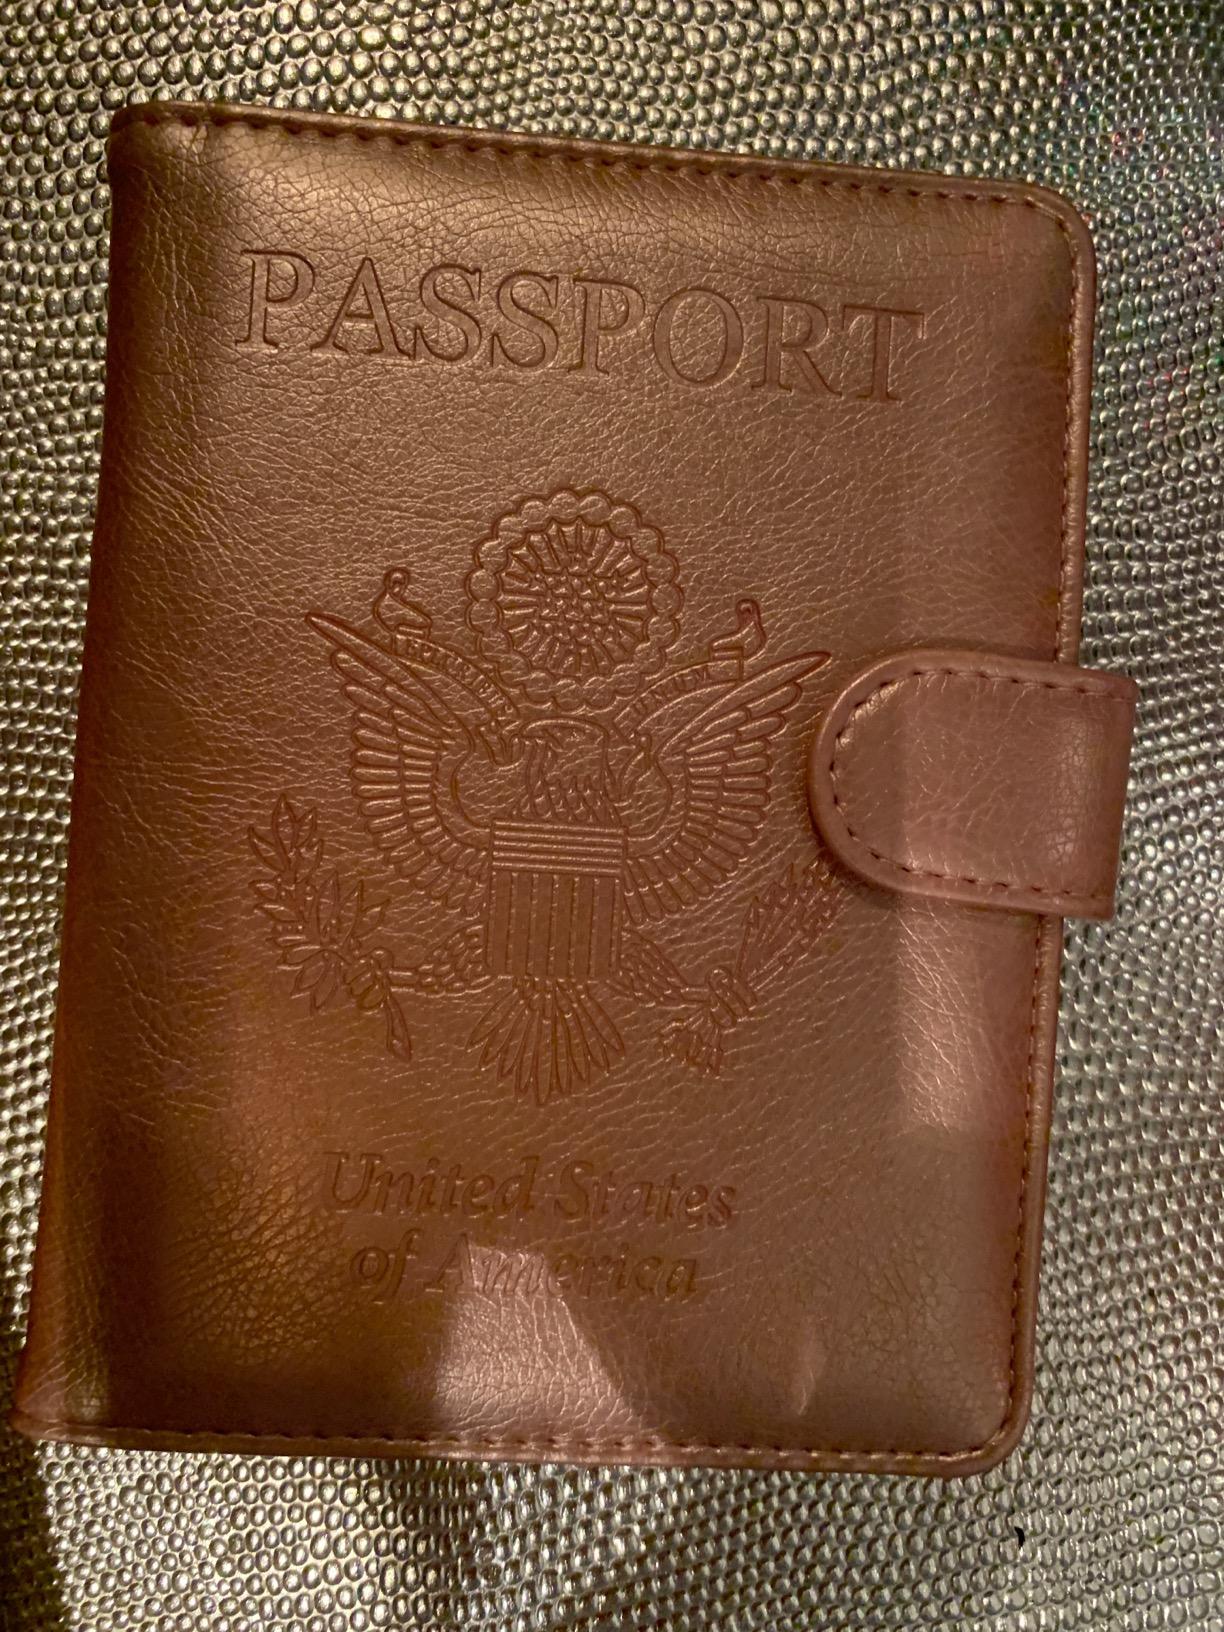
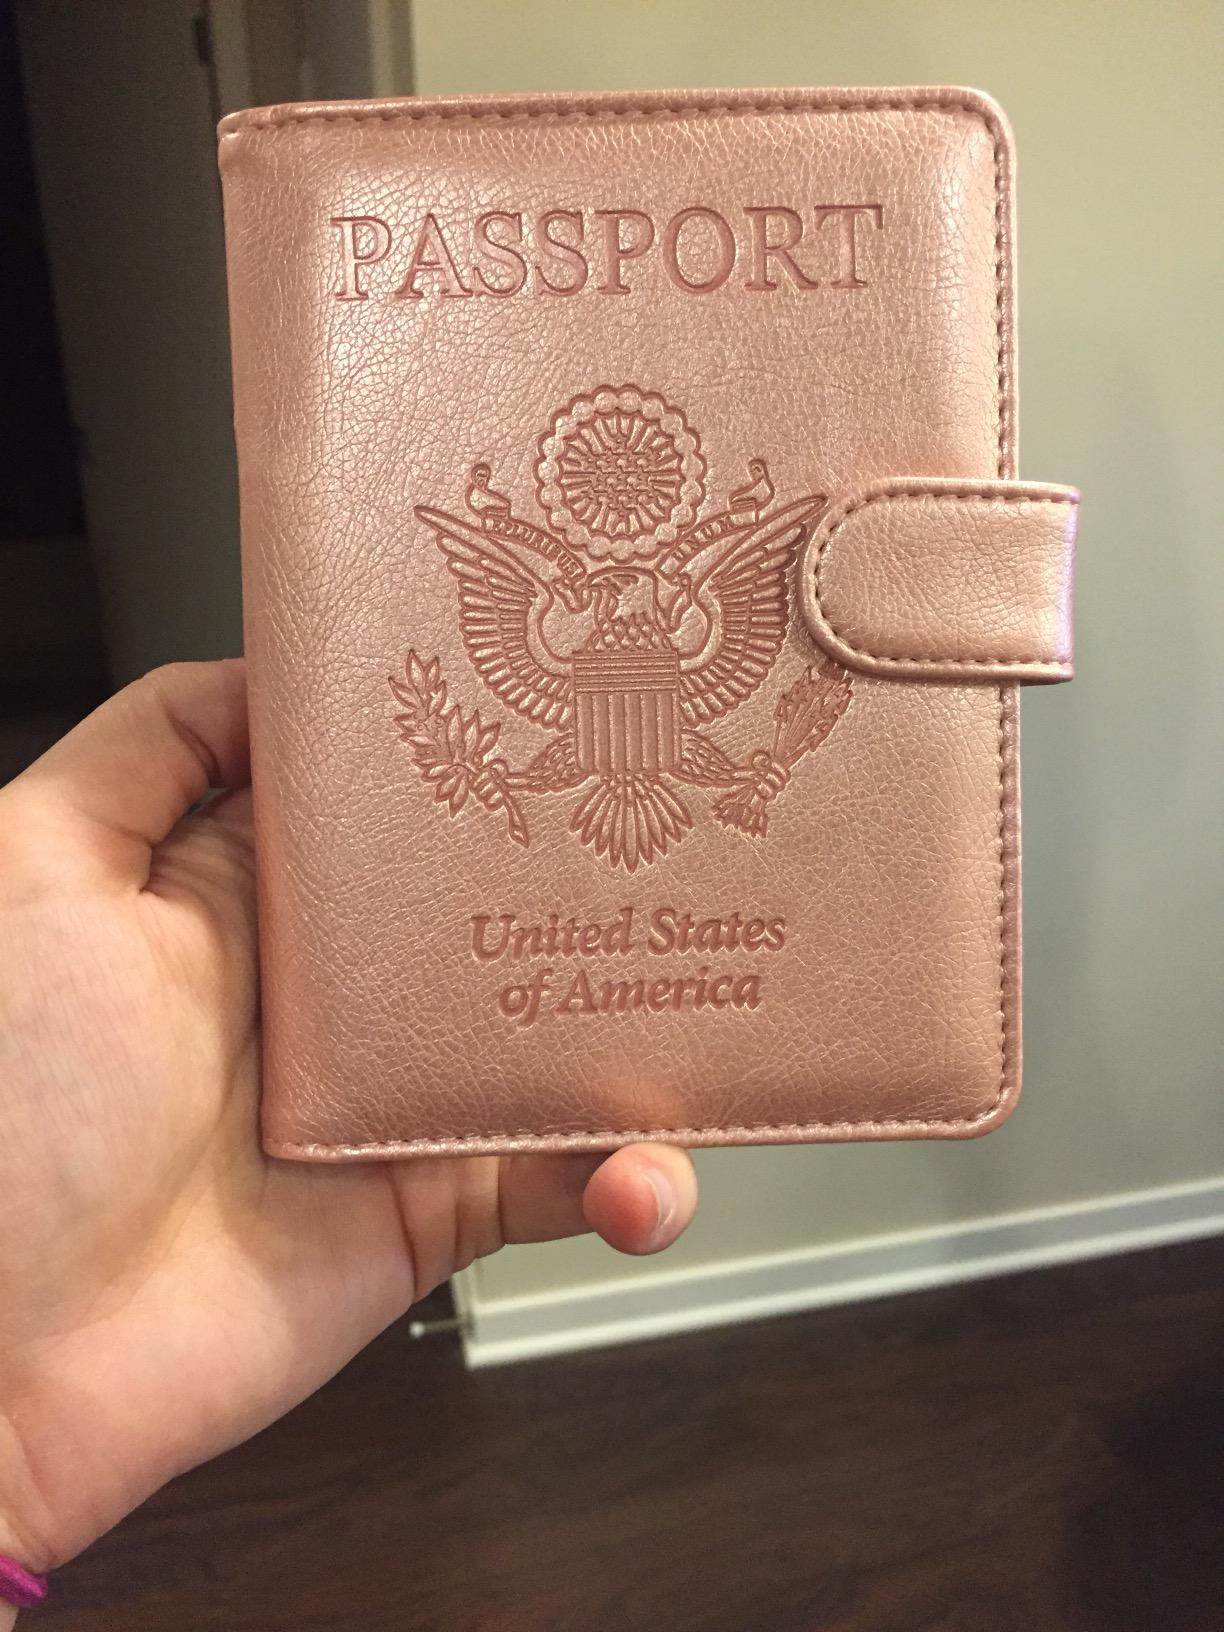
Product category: accessories_wallet
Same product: yes